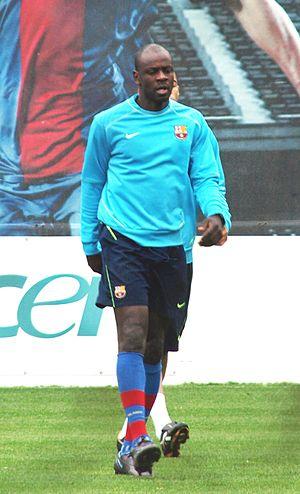
Lilian Thuram, né le 1ᵉʳ janvier 1972 à Pointe-à-Pitre, est un footballeur international français.
Cet article présente la liste des capitaines de l'équipe de France de football.